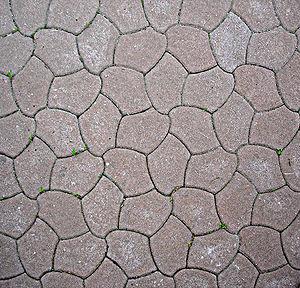
Un groupe de papier peint est un groupe mathématique constitué par l'ensemble des symétries d'un motif bidimensionnel périodique. De tels motifs, engendrés par la répétition à l'infini d'une forme dans deux directions du plan, sont souvent utilisés en architecture et dans les arts décoratifs. Il existe 17 types de groupes de papier peint, qui permettent une classification mathématique de tous les motifs bidimensionnels périodiques.
Cet article recense les groupes de symétrie du plan euclidien.